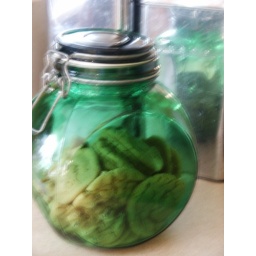
homemade cookies in vintage green glass cookie jar next to 50's metal sugar and flour tins in my kitchen